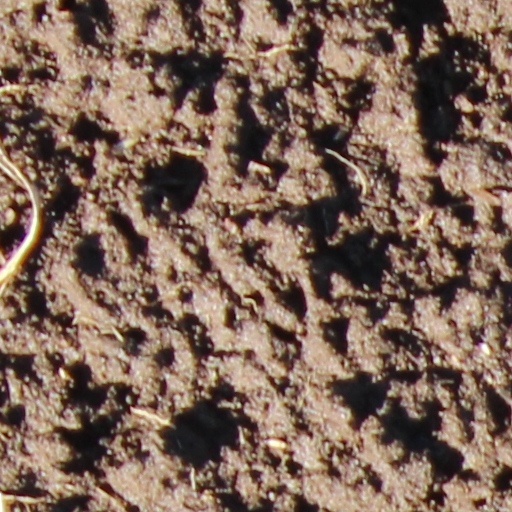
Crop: wheat